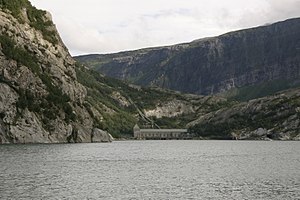
Glomfjorden
Glomfjord kraftstation i bunden af fjorden
Glomfjorden er en fjord i Meløy kommune i Nordland fylke i Norge. Fjorden starter i vest mellem Gjersholmen på Meløy i nord og Vassdalsvik i syd og går 21 kilometer mod øst til Fykan i bunden af fjorden.